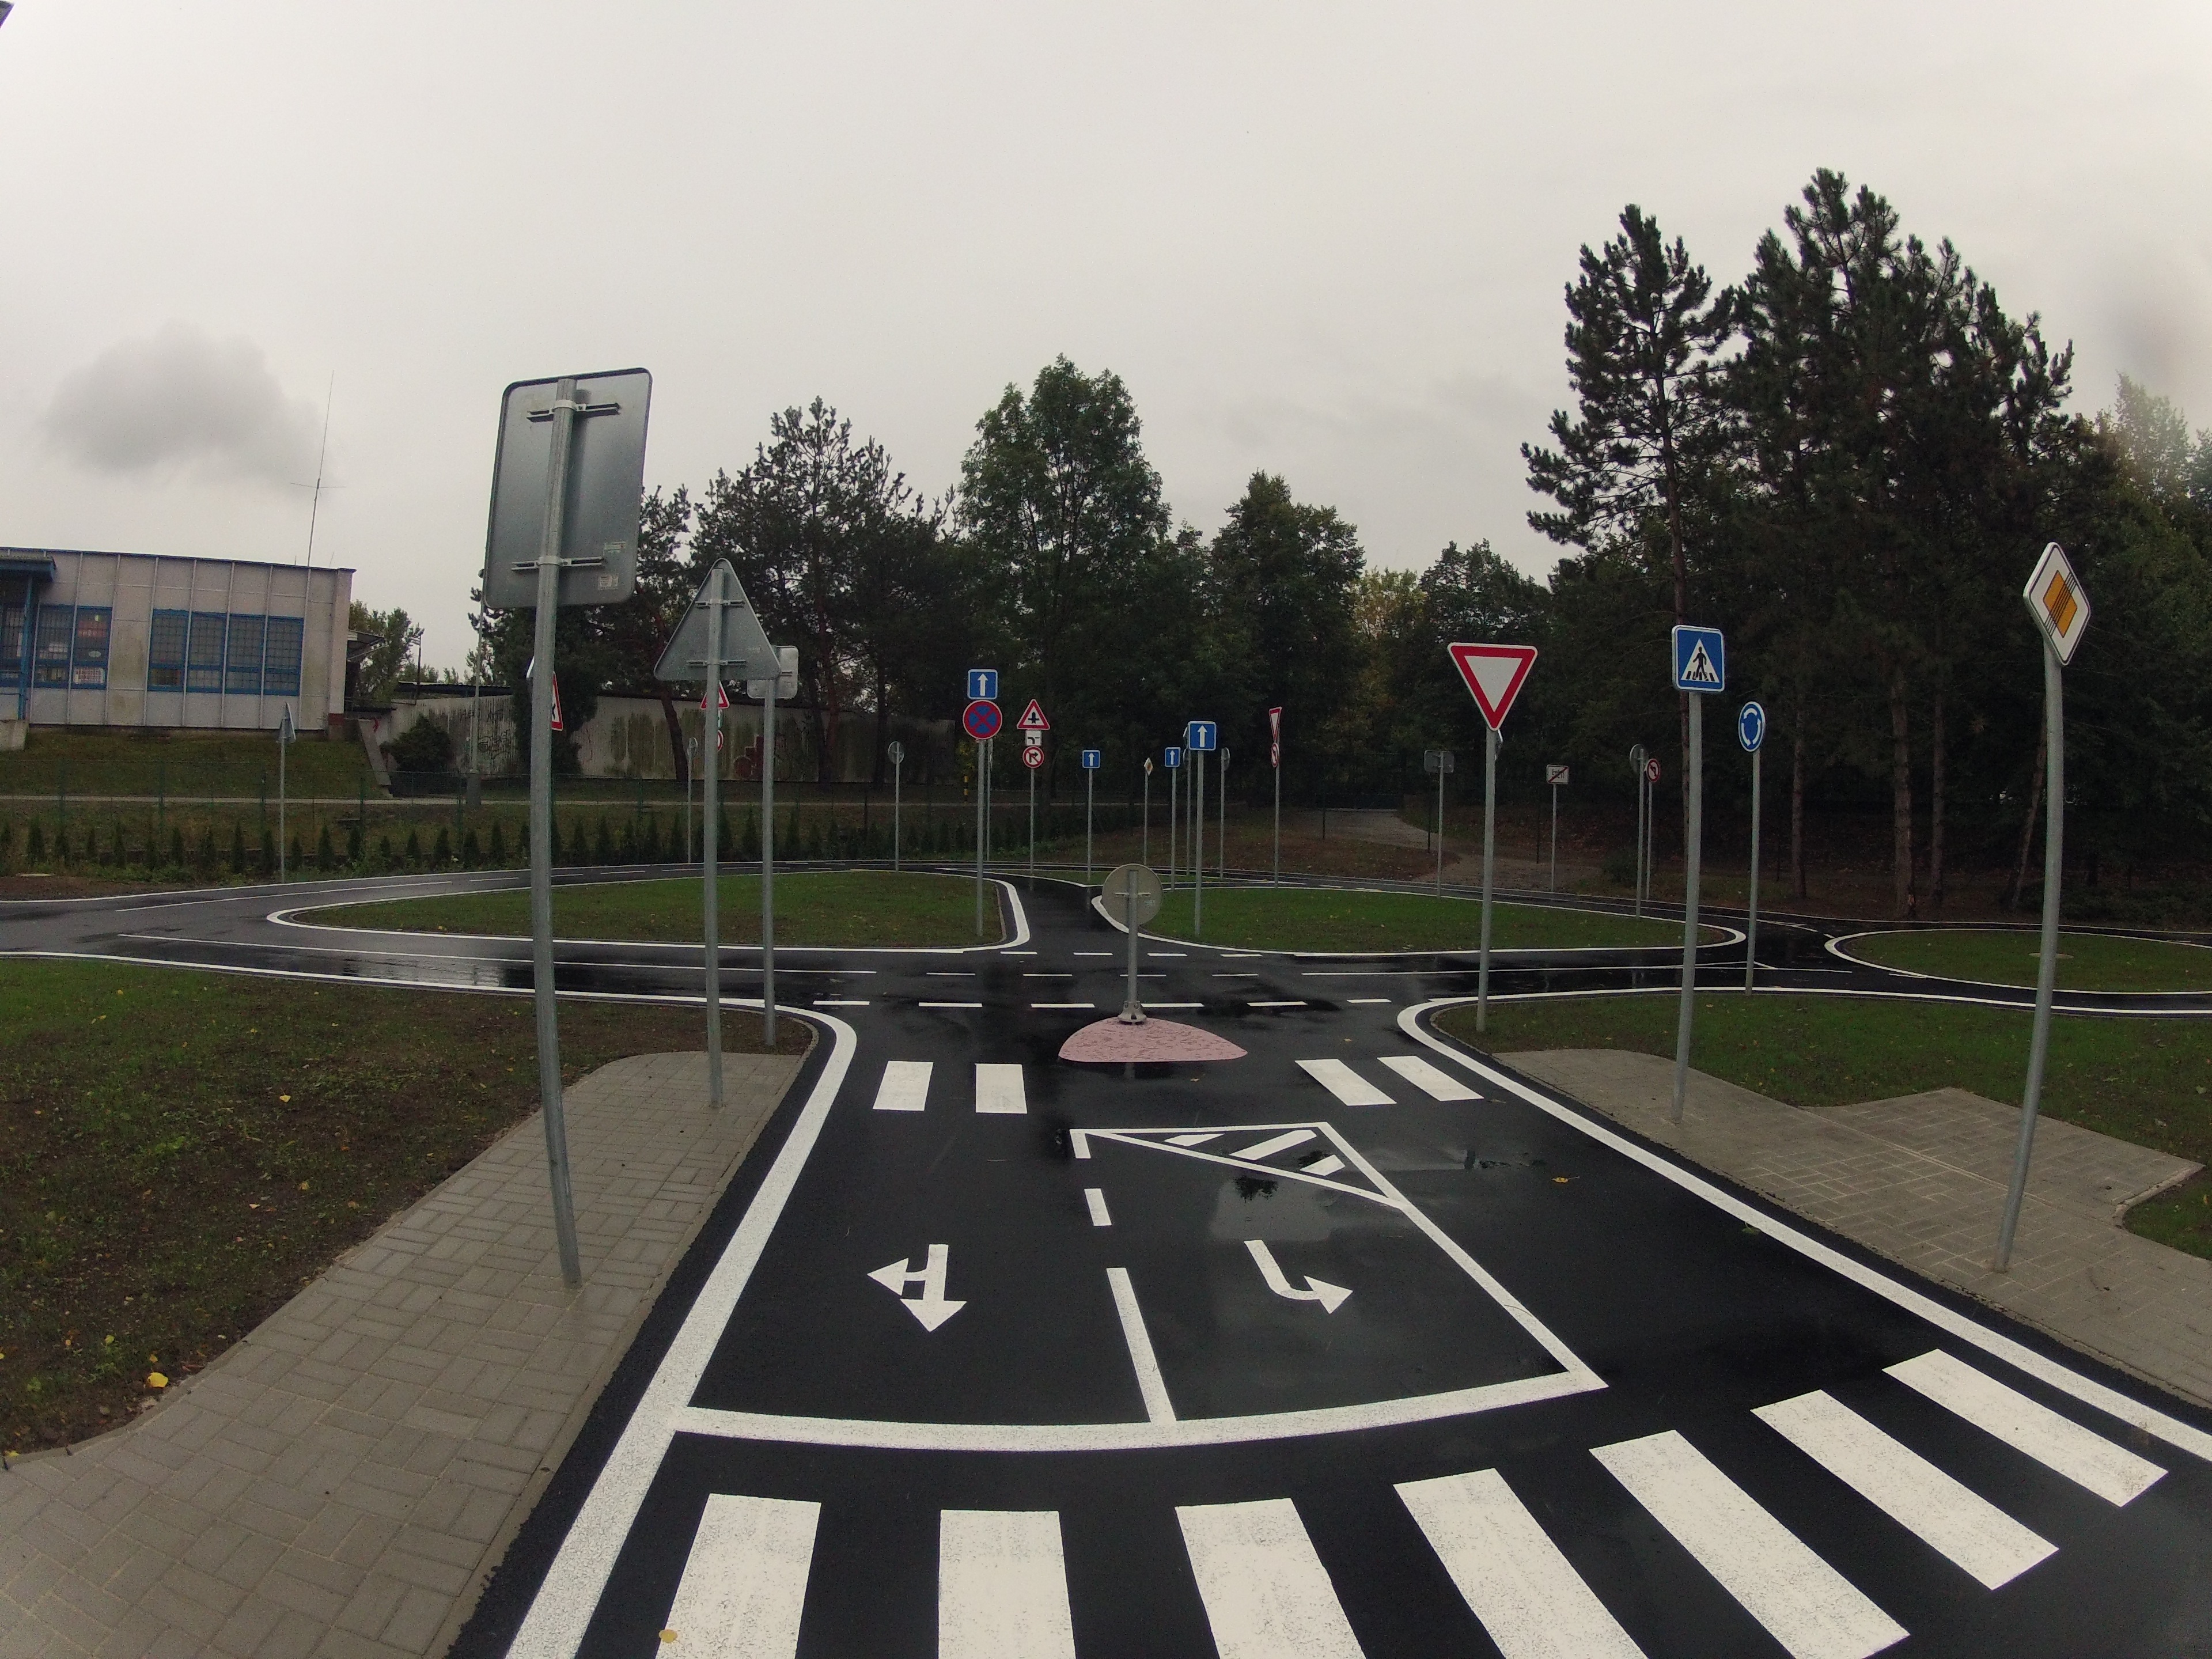
pedestrian, road, street, highway, city, intersection, lane, lighting, parking lot, infrastructure, neighbourhood, pedestrian crossing, road surface, residential area, sport venue